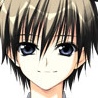
Portrait style: Anime Portrait